Silvestar Bubanović

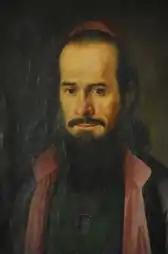

Silvestar Bubanović, O.S.B.M. (13 October 1754 – 14 June 1810) was a Greek Catholic hierarch. He was the bishop from 1795 to 1810 of the Eastern Catholic Eparchy of Križevci.